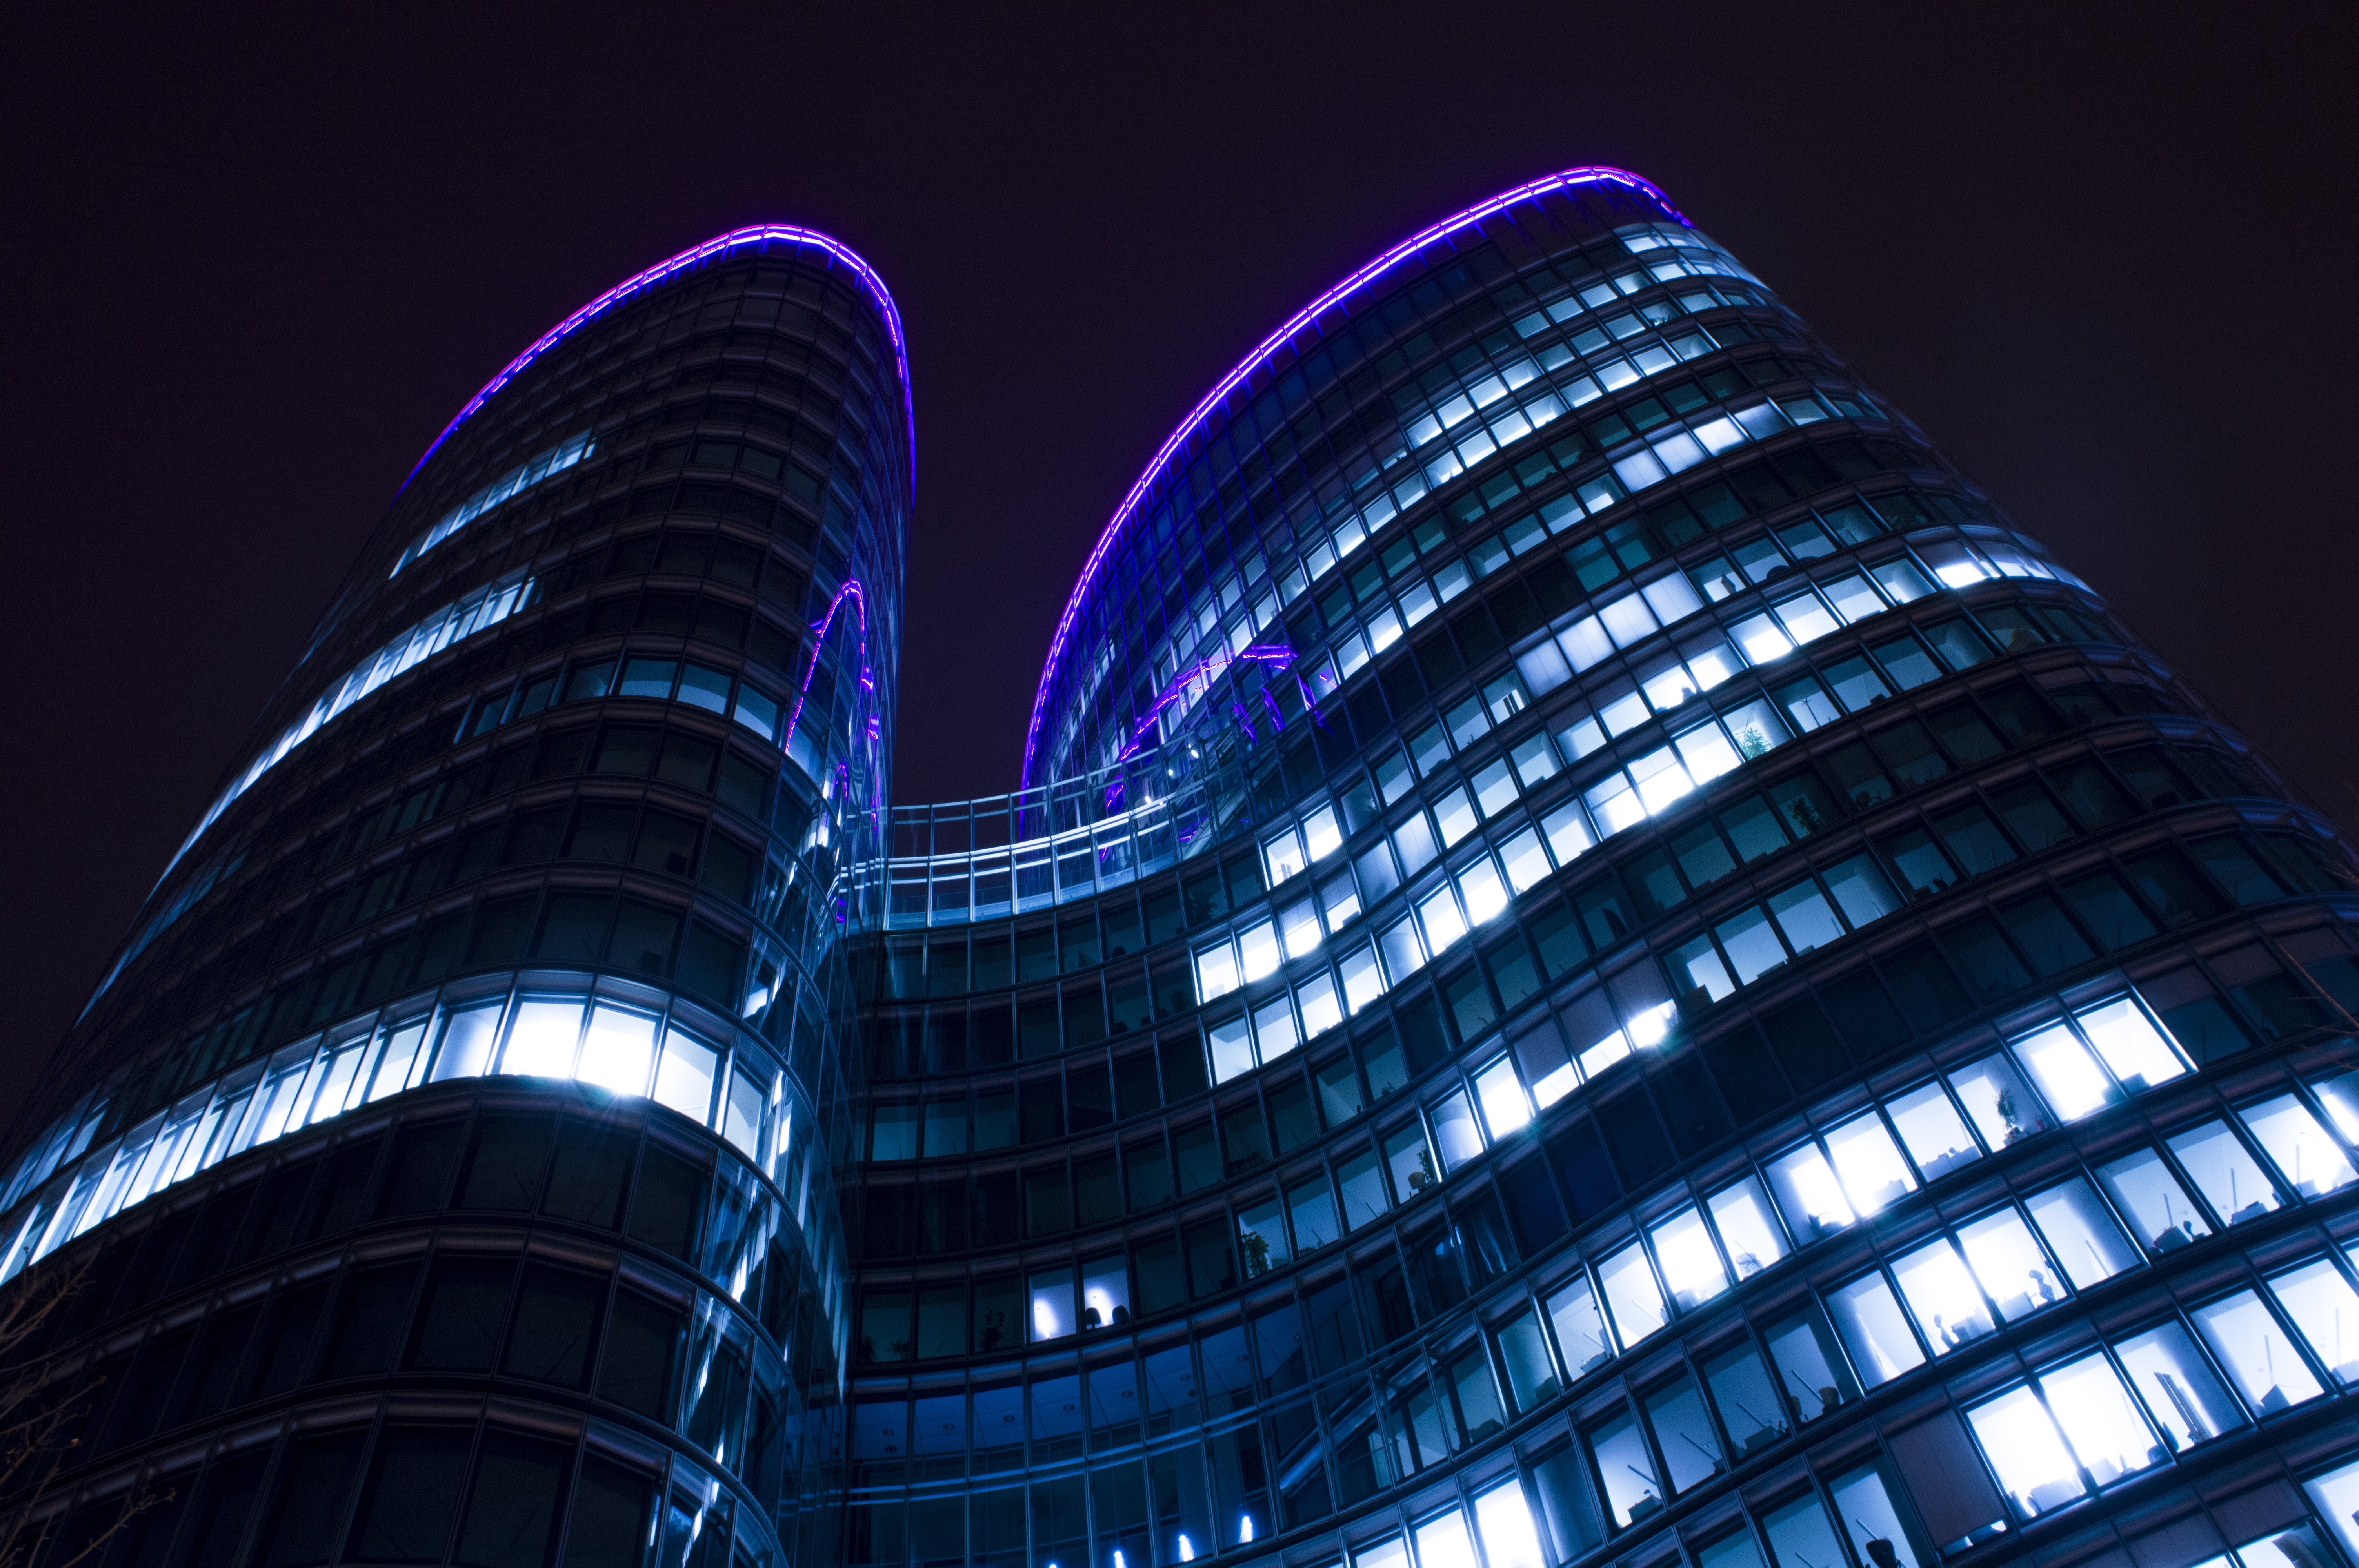
building, blue, architecture, light, landmark, night, metropolitan area, lighting, metropolis, urban area, city, sky, corporate headquarters, mixed use, skyscraper, commercial building, tower block, condominium, neon, facade, headquarters, electric blue, hotel, tower, symmetry